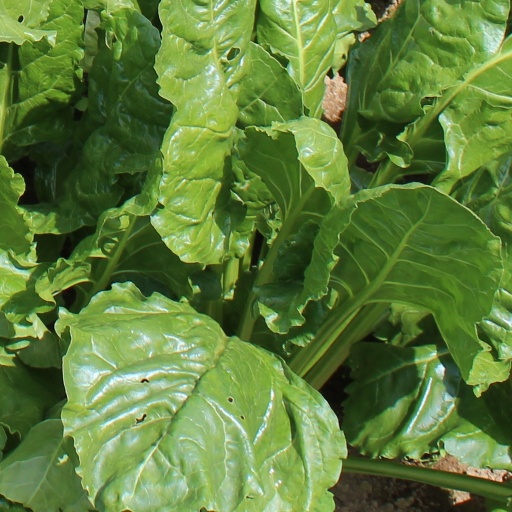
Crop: sugar beet